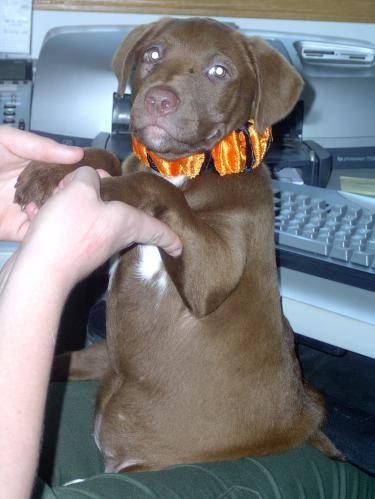
dog